Carl Axel Brolén

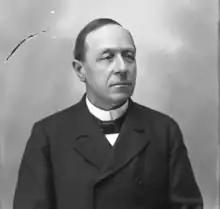
Carl Axel Brolén

Carl Axel Brolén, born 14 June 1845, died 26 June 1939, was a Swedish Latinist and schoolmaster. He was the father of Nils Brolén.